Korea Review (1919)

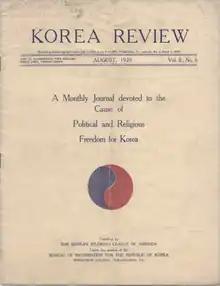
Korea Review 1920 cover

On March 1, 1919, a nation-wide nonviolent protest occurred in Korea. During this event, now known as the March 1st Movement or Sam-il Movement, a declaration of independence was read in Seoul, and people gathered at over 1,000 other sites to object to Japanese colonization. In support of this movement, Jaisohn organized the First Korean Congress, a three-day event in Philadelphia attended by Koreans and Americans. The Congress petitioned President Wilson and "released a number of tracts that outlined the Korean message to the world" including appeals to Christianity and a desire for global peace. Jaisohn also helped start the League of Friends of Korea, which eventually grew to over 10,000 members in 21 cities including the United Kingdom.